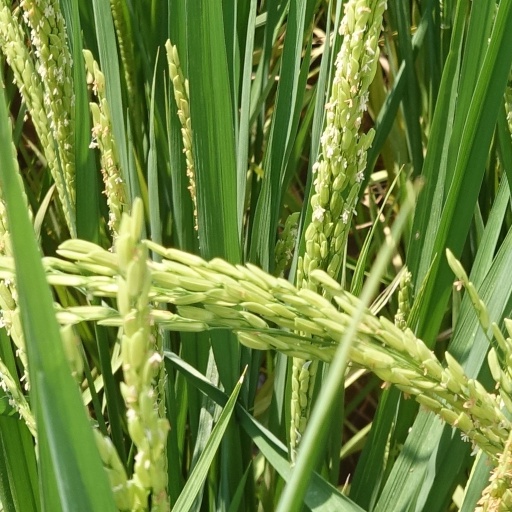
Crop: rice